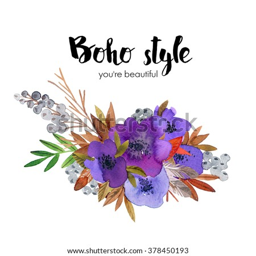
a floral collection of painted flower .